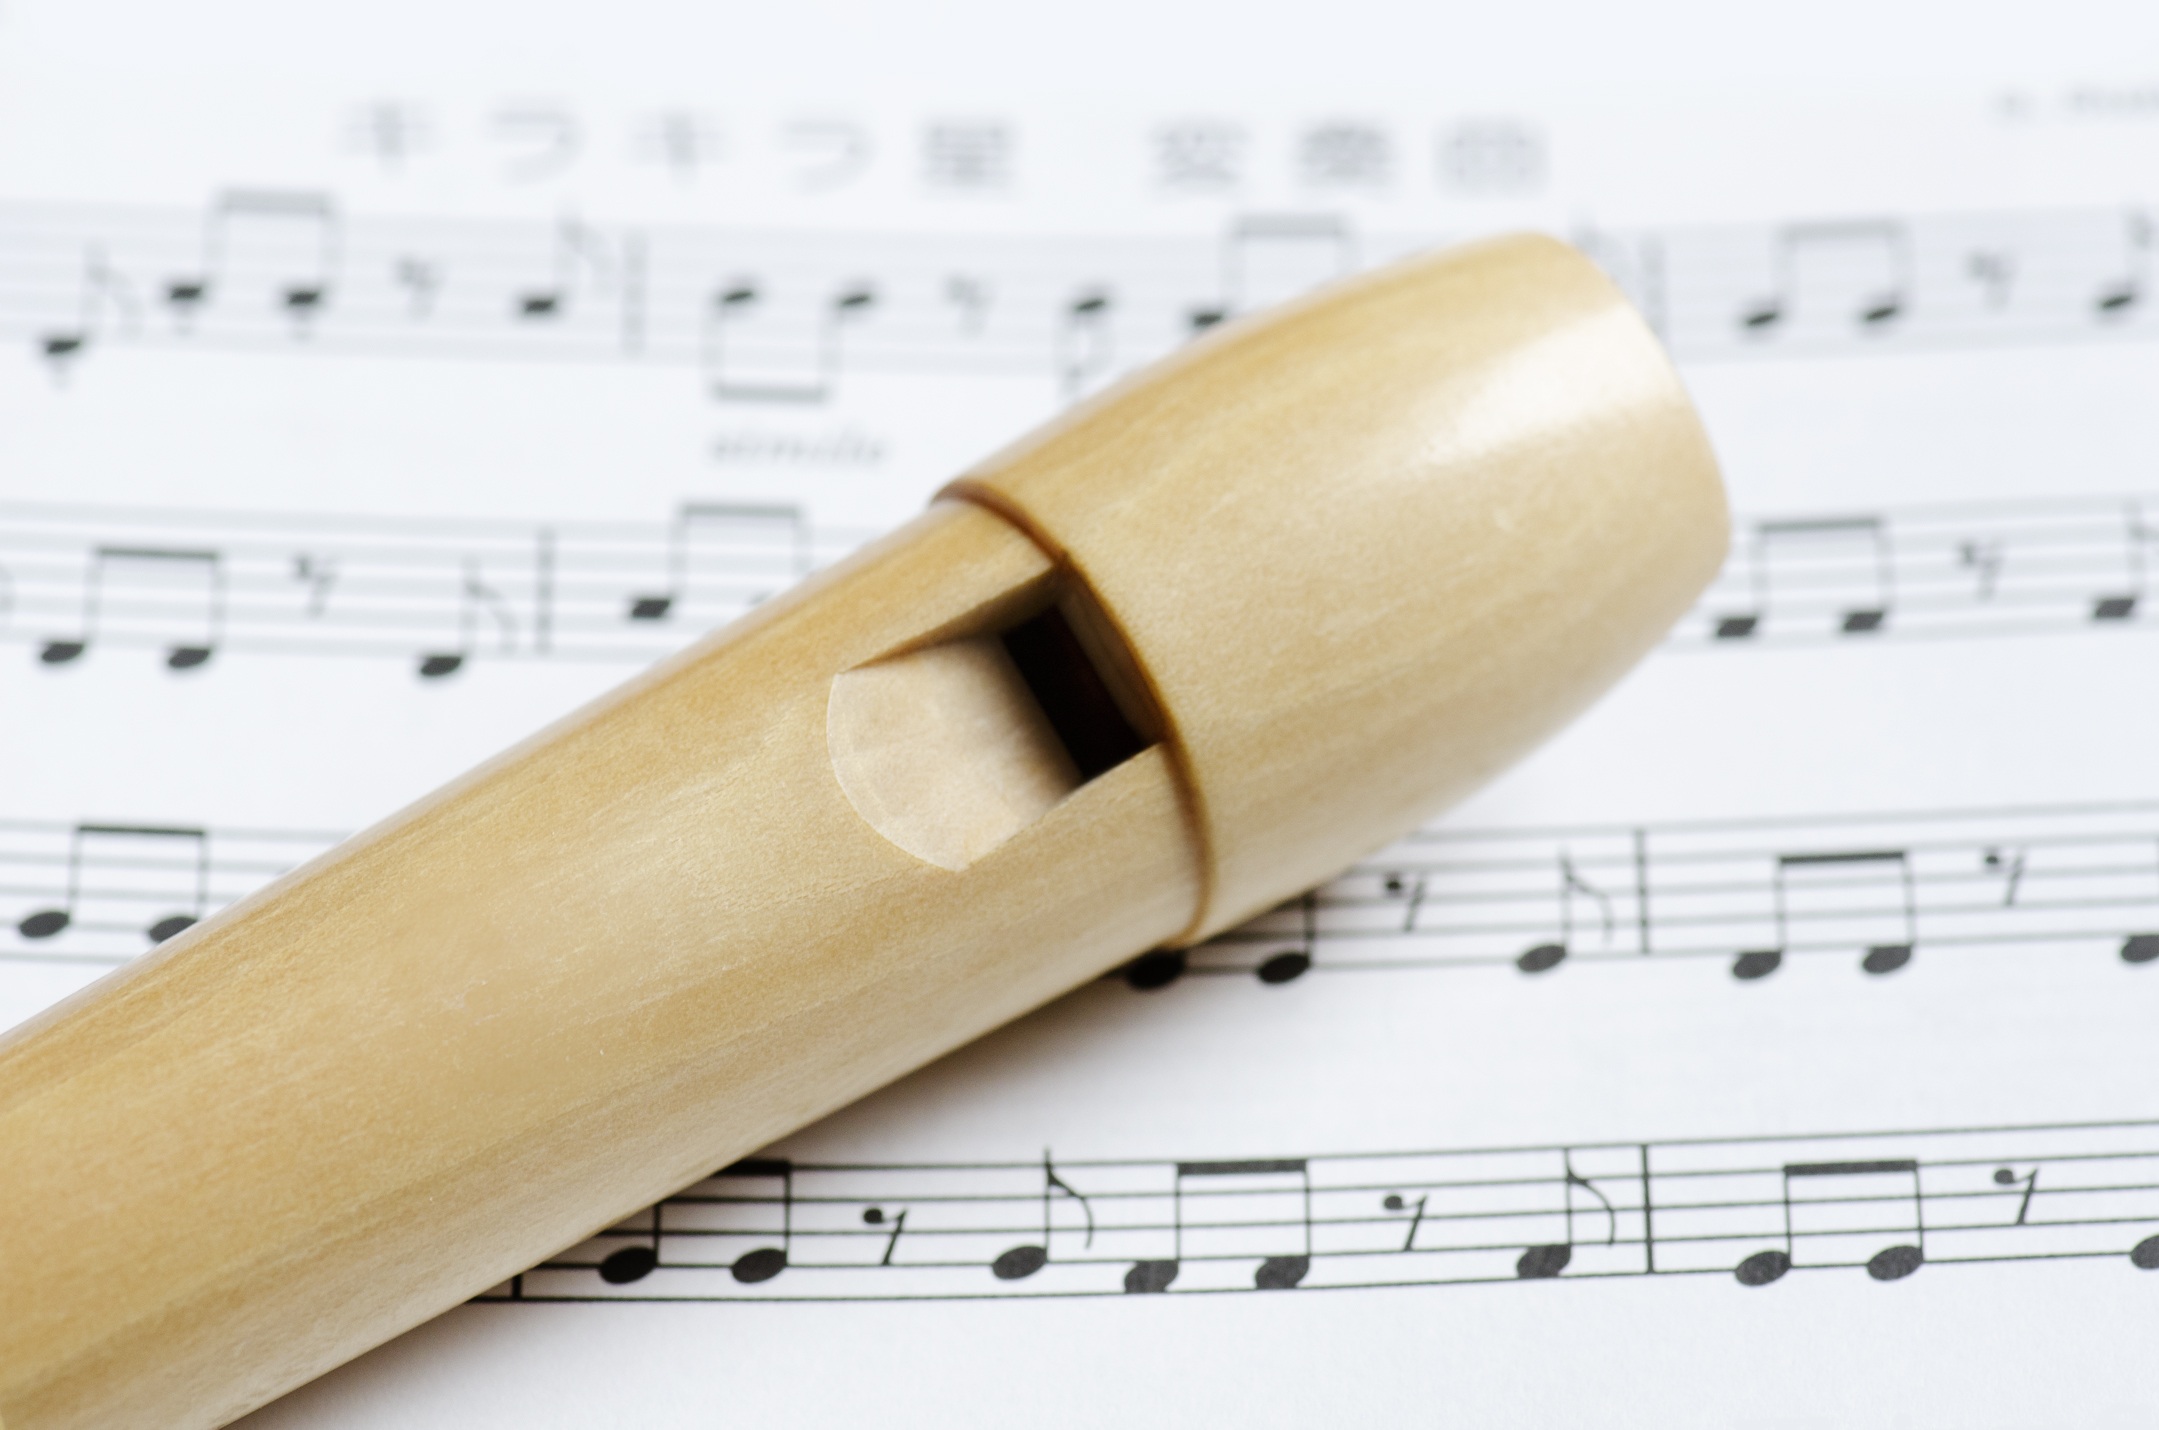
guitar, musical instrument, sheet music, school, detail, flute, bass guitar, wind instrument, music notes, block flute, music lessons, musical notation, string instrument, plucked string instruments, woodwind instrument, western concert flute